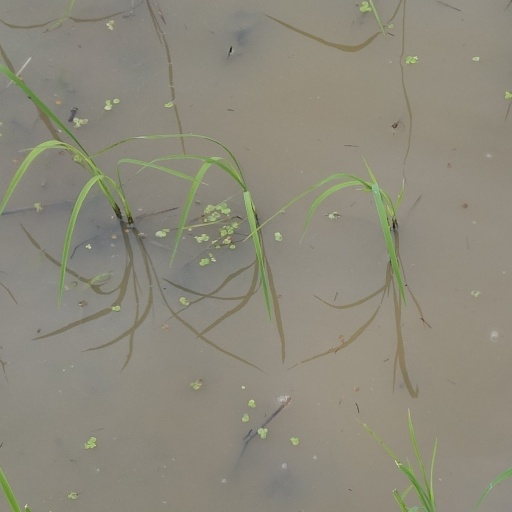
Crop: rice